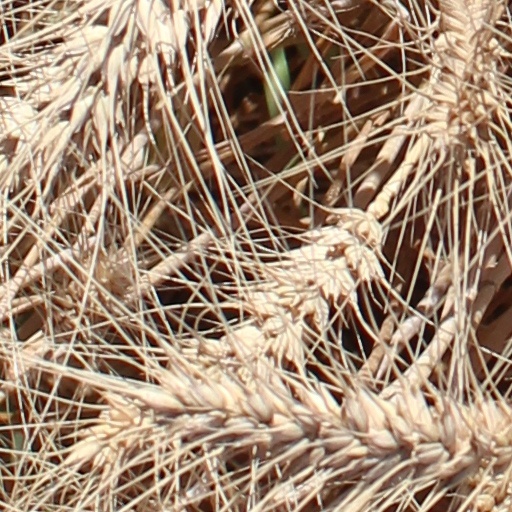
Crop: wheat